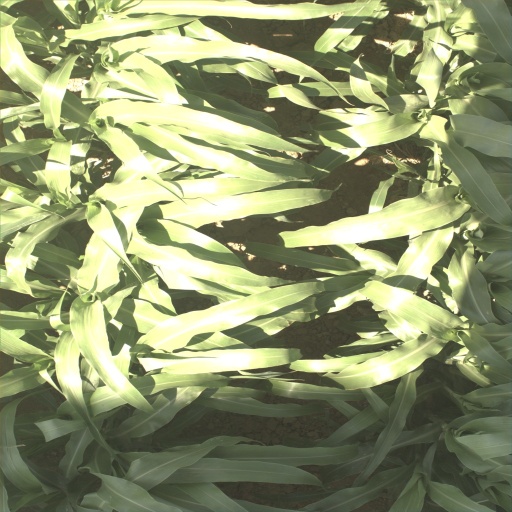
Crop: sorghum